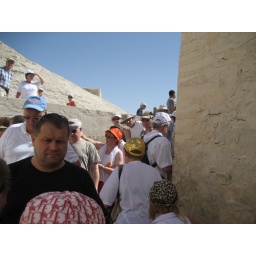
the most awesome hat EVER. the shiny gold hat in the middle. nothing ever screamed &amp;quot;tacky&amp;quot; quite so loudly